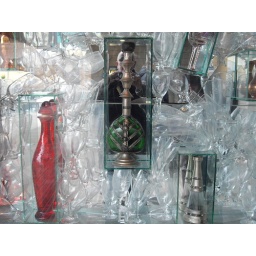
Brighton Marina, Karma glass window with a bit of me in it!